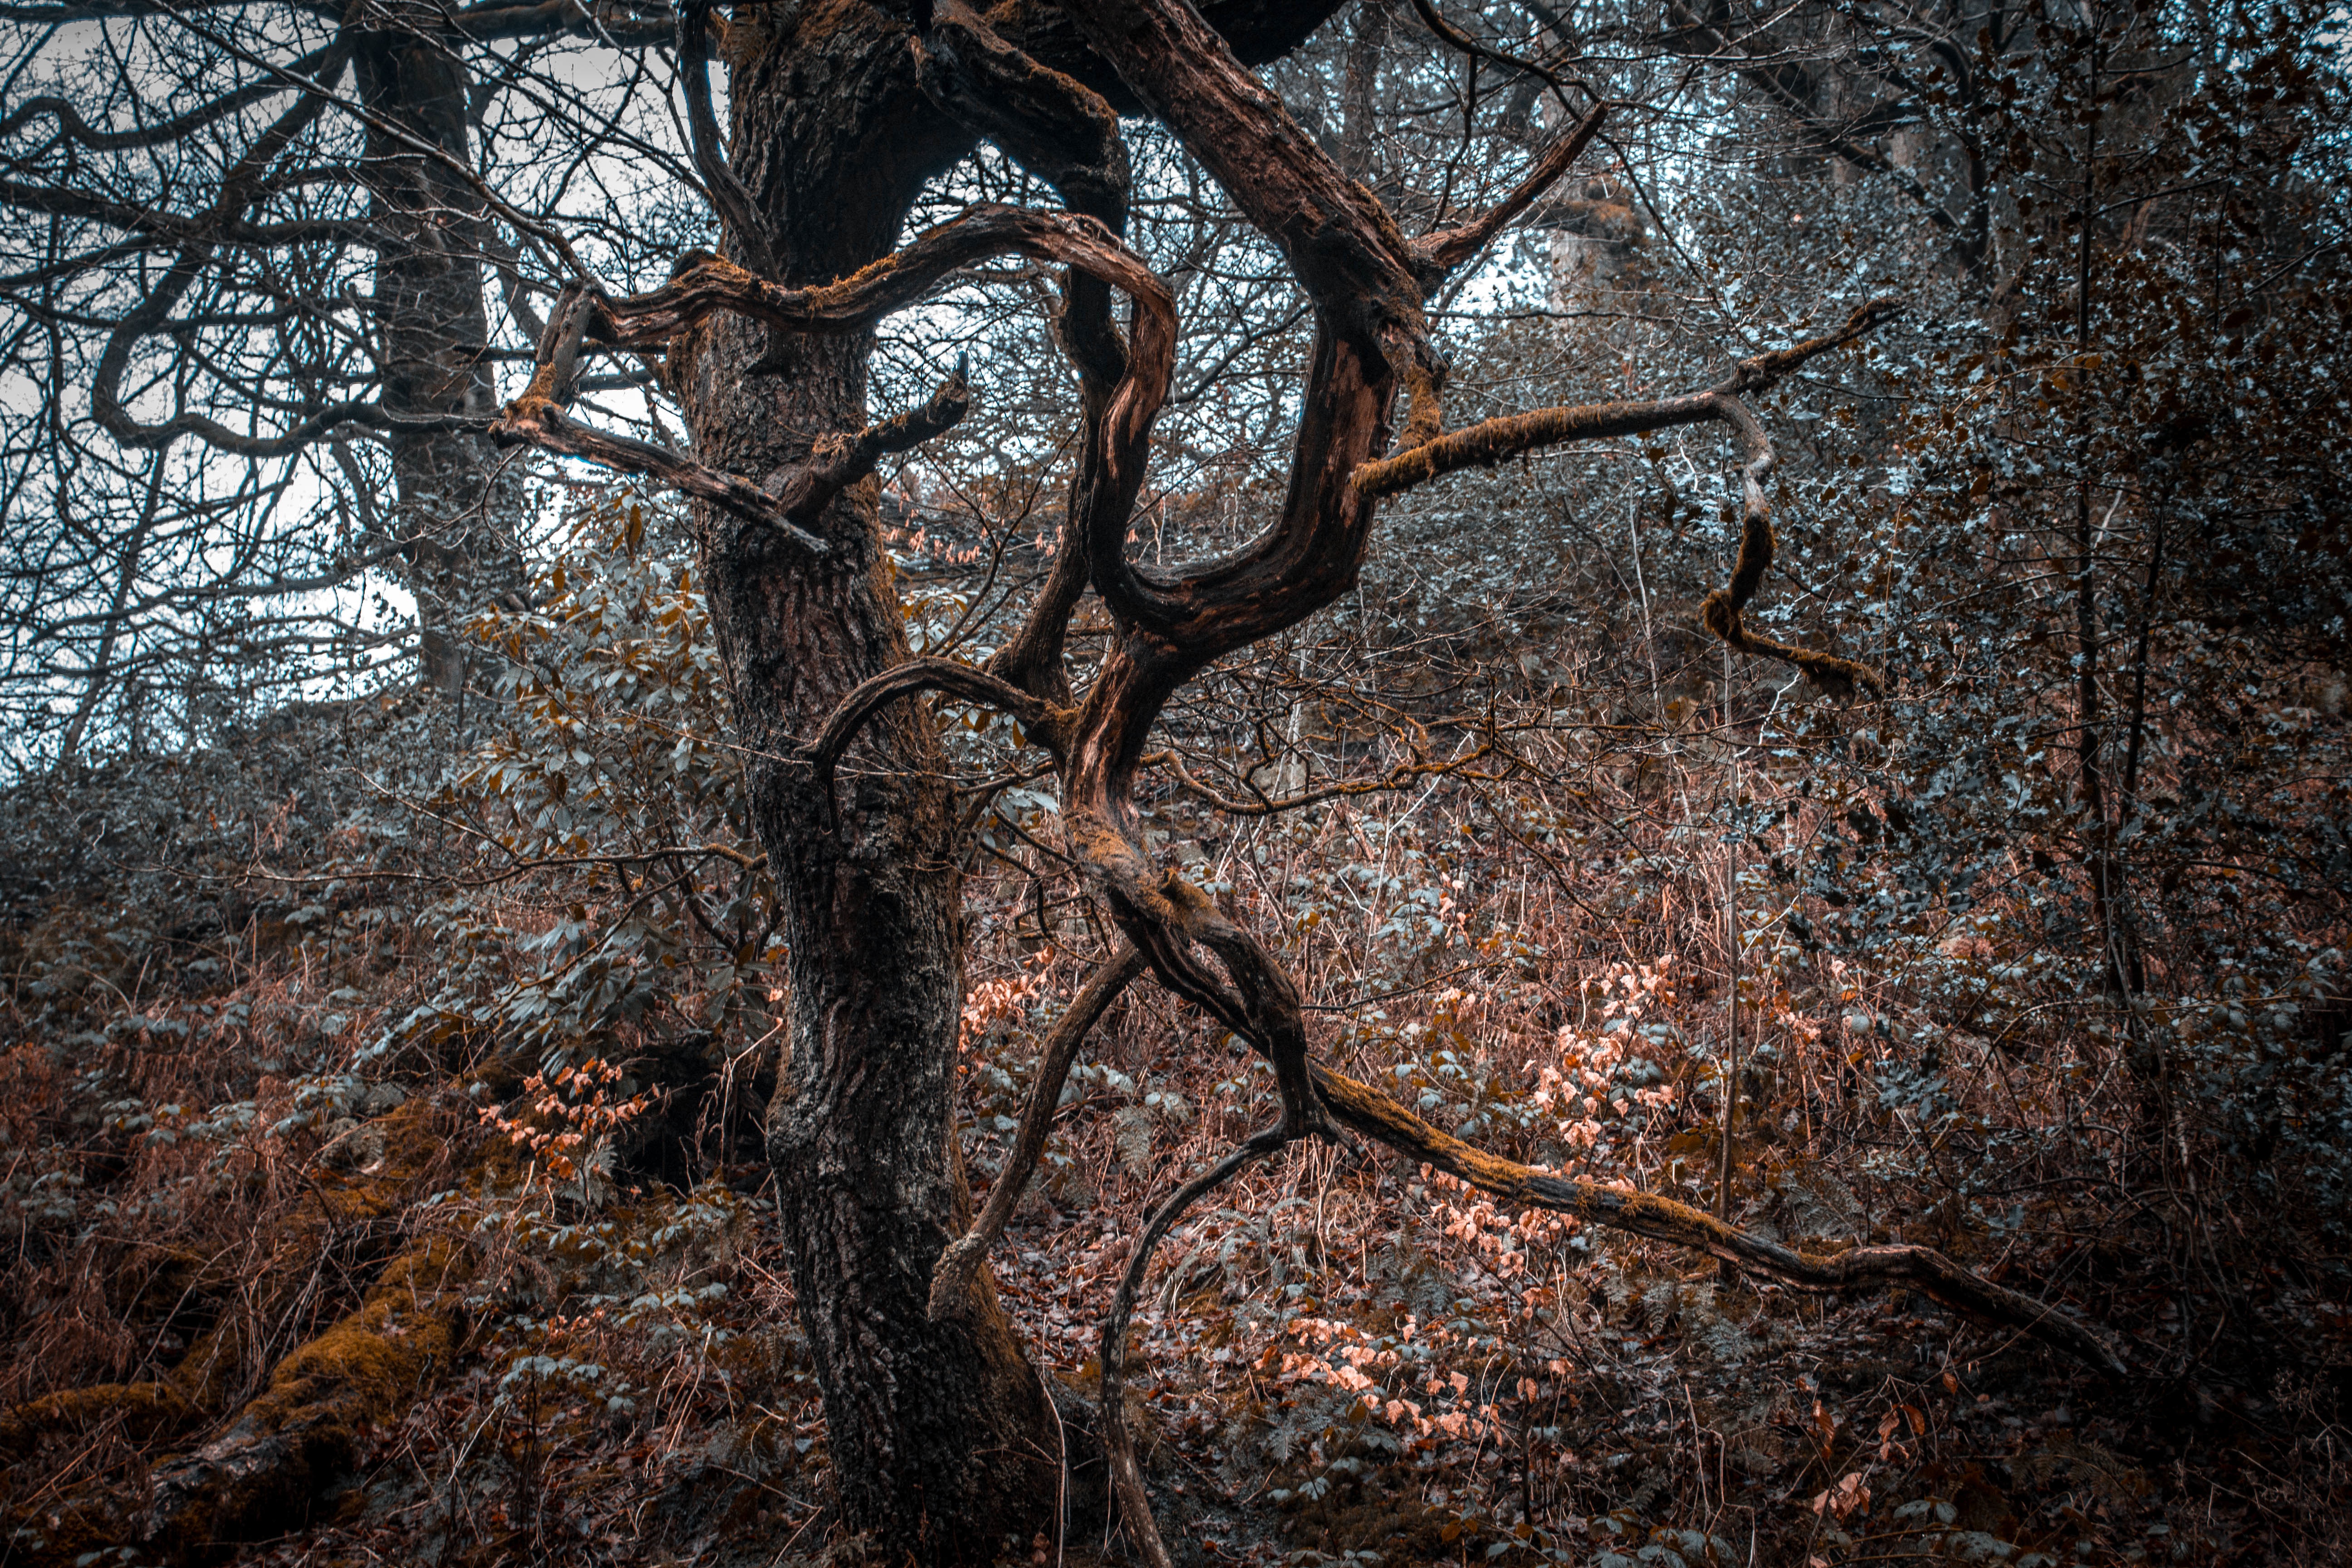
tree, nature, forest, wilderness, branch, plant, wood, leaf, trunk, wildlife, autumn, flora, season, woodland, habitat, natural environment, woody plant